Japan national football team

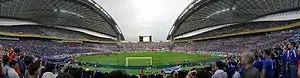
The 2002 World Cup match vs. Belgium at Saitama Stadium 2002 on 4 June

Two years later, Japan co-hosted the 2002 World Cup with South Korea. After a 2–2 draw with Belgium in their opening match, the Japanese team advanced to the second round with a 1–0 win over Russia and a 2–0 victory against Tunisia. However, they subsequently exited the tournament during the round of 16, after losing 1–0 to eventual third-place finishers Turkey in extra time.